Stephen Slick

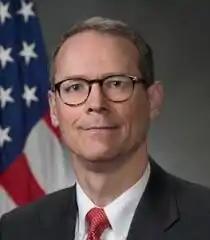

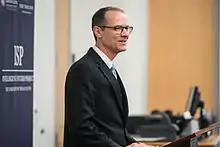
Stephen Slick is the Director of the Intelligence Studies Project at the University of Texas at Austin

Stephen Brent Slick is a former Central Intelligence Agency (CIA) operations officer and United States National Security Council official. He is the inaugural director of the Intelligence Studies Project at the University of Texas at Austin, where he is also a Clinical Professor at the Lyndon B. Johnson School of Public Affairs and the Bobby R. Inman Chair in Intelligence Studies.